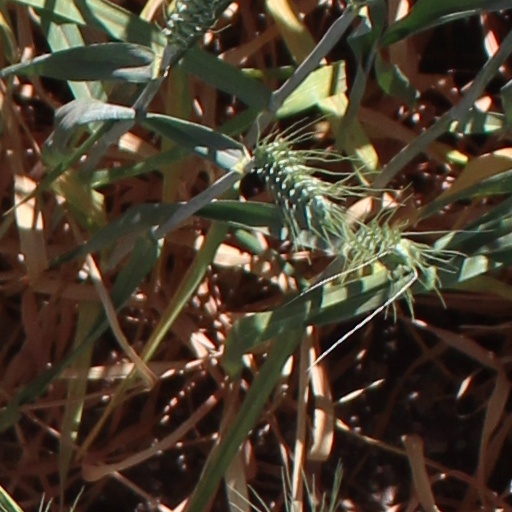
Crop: wheat